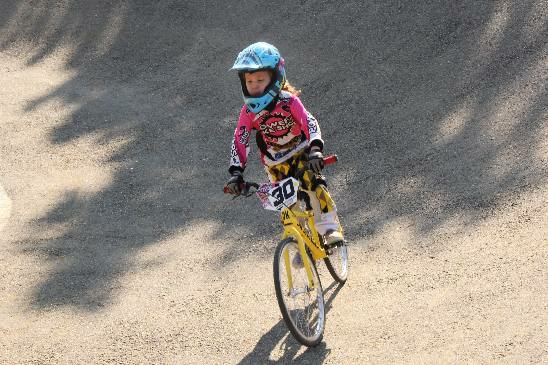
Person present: Yes